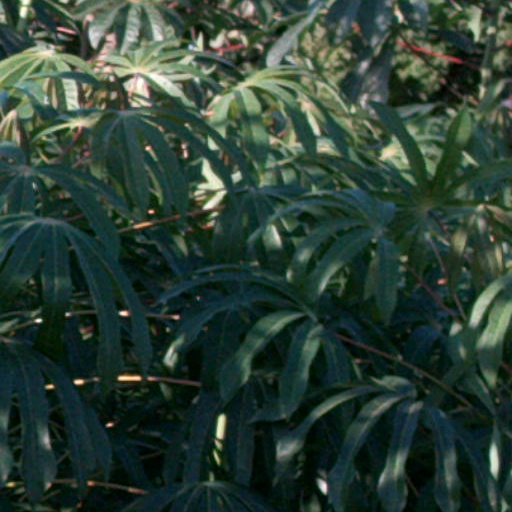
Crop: cassava